Coat of arms of Moravia

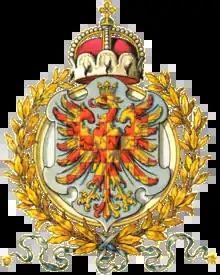
Unofficial coat of arms, painted by Hugo Gerard Ströhl

The charter of Frederick III, Holy Roman Emperor, published by him on the initiative governor of Moravia and marshal of the Kingdom of Bohemia Henri de Lipá on December 7, 1462, changed the Moravian eagle's original silver to gold (""color albus in glaucum sive aureum transmutetur""; white color changed to yellow or gold). The privilege illustrates complex international relations during the reign of King George of Poděbrady.